Elizabeth Tilley

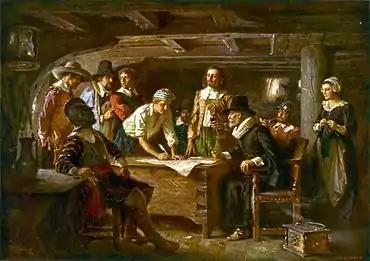
"Signing the Mayflower Compact 1620", a painting by Jean Leon Gerome Ferris 1899

William Bradford, in his memoirs, listed the Tilley family on the Mayflower as: "John Tillie, and his wife; and Elizabeth, their daughter." Elizabeth would have been about 13 years old during the journey.